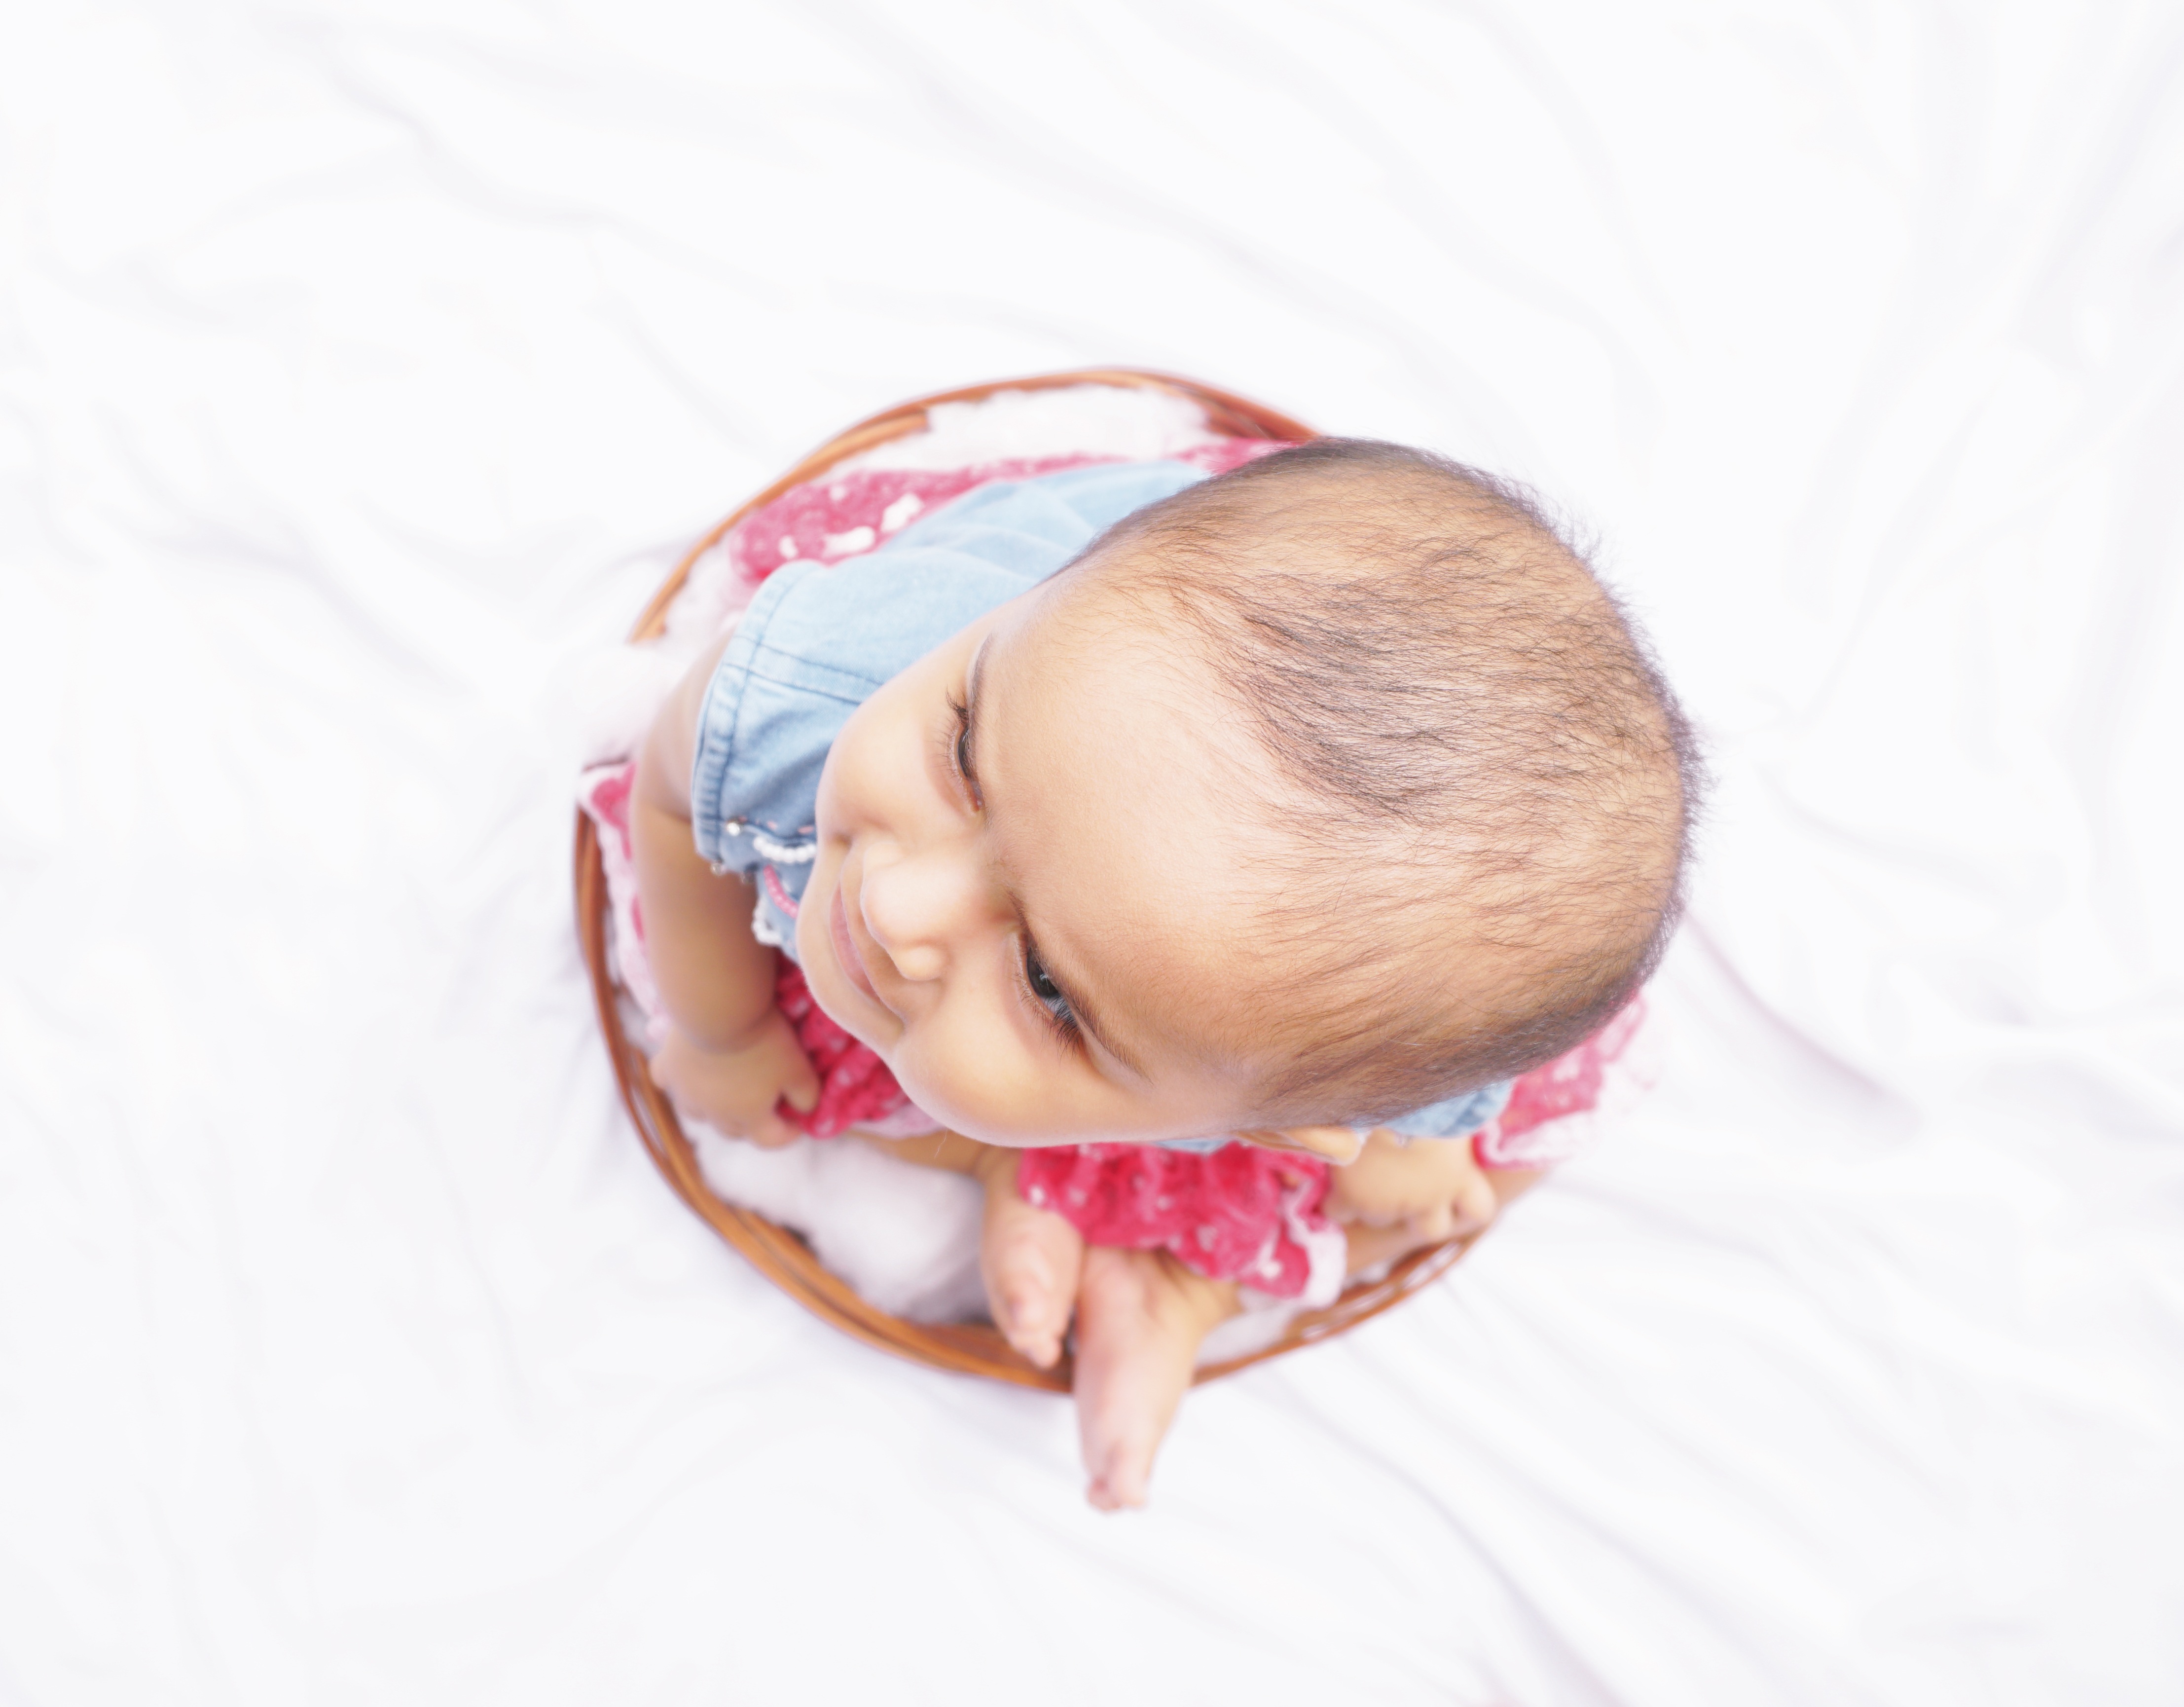
hand, person, girl, hair, white, play, sweet, petal, kid, cute, female, band, small, child, clothing, ear, pink, lifestyle, baby, childhood, product, caucasian, cheerful, face, nose, fun, dress, happy, infant, newborn, toddler, head, skin, beautiful, organ, adorable, attractive, charm, cute baby, baby girl